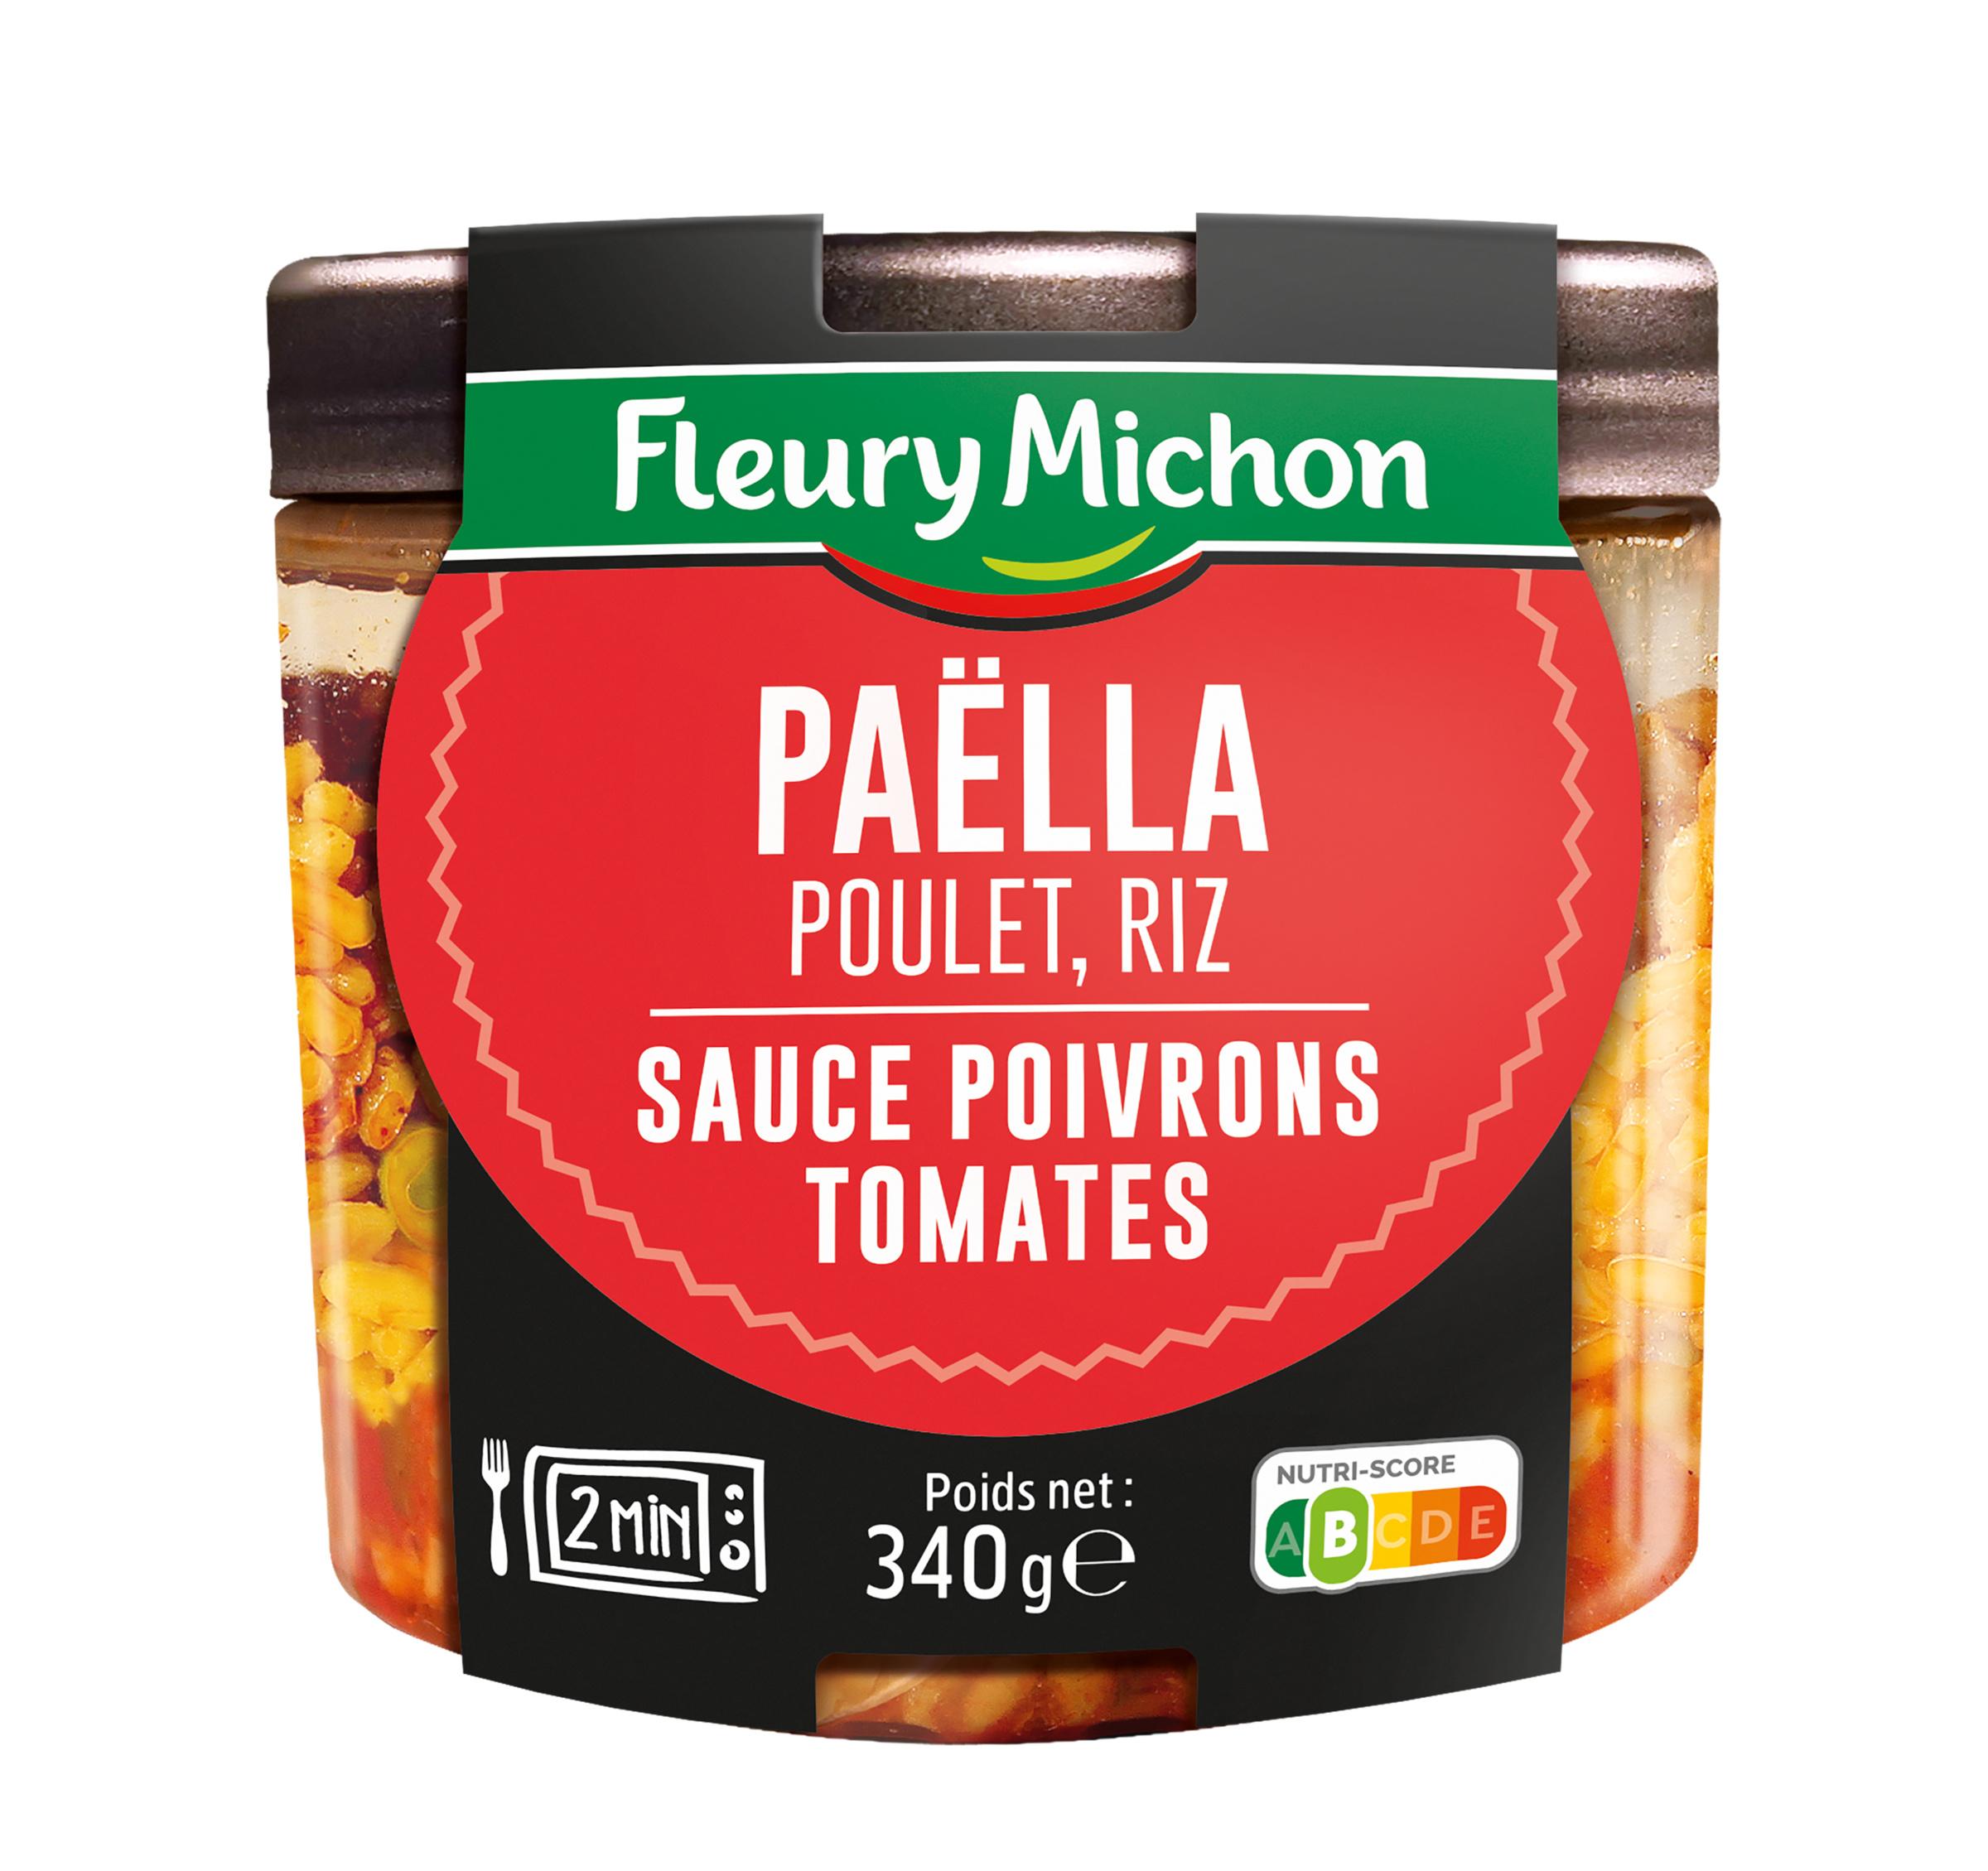
Nutri-Score label: nutriscore-b